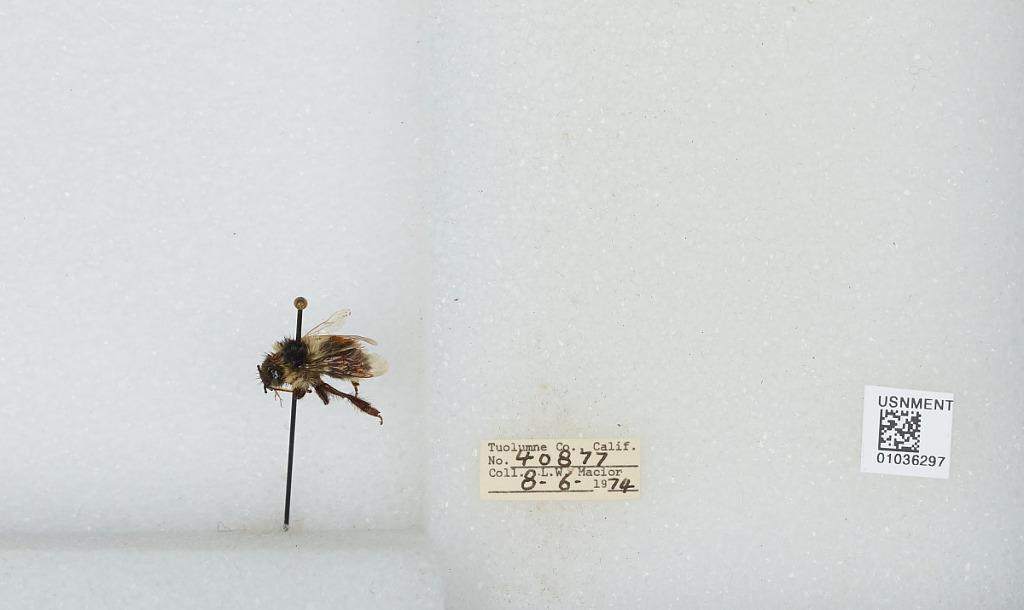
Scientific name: Bombus (Cullumanobombus) rufocinctus Cresson
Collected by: L. Macior
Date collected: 1974-8-6
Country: United States
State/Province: California
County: Tuolumne
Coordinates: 38.02, -119.93